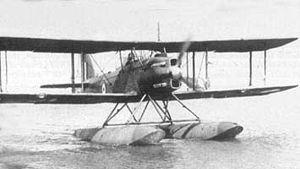
La liste suivante recense les hydravions et aéronefs amphibies. Ceux-ci sont classés dans l'ordre alphabétique, par pays d'origine de développement.
La classe Leander est une classe de croiseurs légers construits pour la Royal Navy au début des années 1930, ils servent durant la Seconde Guerre mondiale. Trois navires servent dans la Royal Australian Navy durant ce conflit.
Le Fairey Seafox est un avion de reconnaissance embarqué britannique utilisé au début de la Seconde Guerre mondiale.